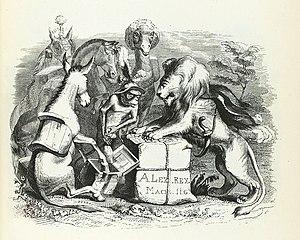
Tribut envoyé par les Animaux à Alexandre est la douzième fable du livre IV de Jean de La Fontaine situé dans le premier recueil des Fables de La Fontaine, édité pour la première fois en 1668.